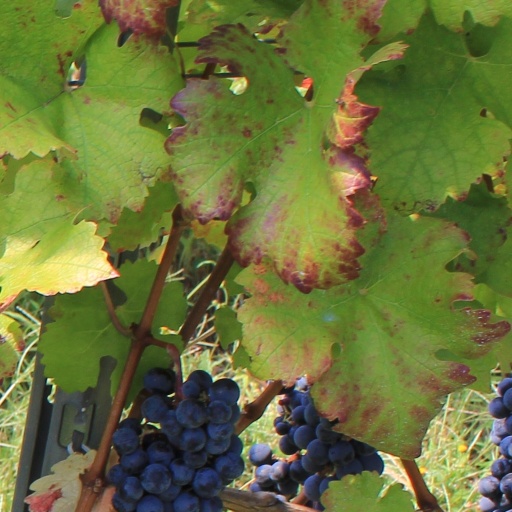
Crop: grape